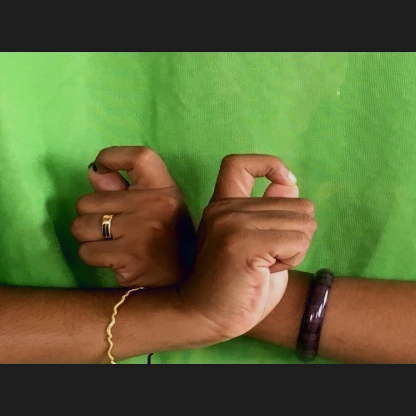
Mudra: Berunda